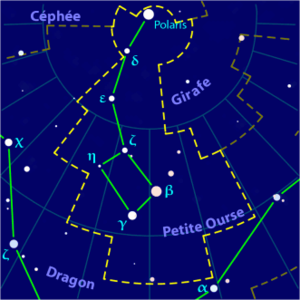
Carte pour la constellation de la fr:Petite Ourse Produite à l'aide du logiciel PP3
L'astronomie doit son existence à des gens qui ont tout au long de l'Histoire, par passion et par curiosité, levé les yeux au ciel.
La Petite Ourse, ou en latin Ursa Minor et abrégé UMi, est une constellation de l'hémisphère céleste nord. Le « petit chariot » est, tout comme l'autre Ourse, formé de sept étoiles principales. Elle est l'une des 48 constellations listées par l'astronome du IIᵉ siècle Ptolémée dans son Almageste, et demeure l'une des 88 constellations modernes. La Petite Ourse a traditionnellement été d'une grande importance pour la navigation, particulièrement pour les marins, parce que Polaris marque le pôle nord céleste.
Kochab est une étoile située dans la constellation de la Petite Ourse. Il s'agit de la seconde étoile la plus brillante de cette constellation, d'où son autre nom Beta Ursae Minoris selon la désignation de Bayer, et de la 56ᵉ étoile la plus brillante du ciel nocturne, avec une magnitude apparente de +2,08.